Pope Martin V

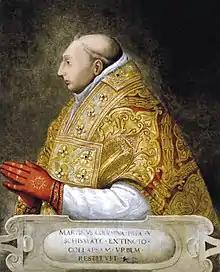
Portrait of Martin V after Pisanello

Pope Martin V (January/February 1369 – 20 February 1431), born Oddone Colonna, was the head of the Catholic Church and ruler of the Papal States from 11 November 1417 to his death in February 1431. His election effectively ended the Western Schism of 1378–1417. As of 2025, he remains the last pope to have taken the pontifical name "Martin".